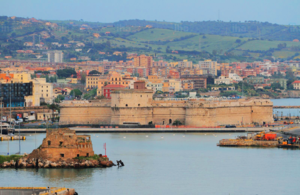
Civitavecchia est une ville italienne de la région du Latium, située dans la ville métropolitaine de Rome Capitale entre la mer Tyrrhénienne et les monts de la Tolfa.
Le phare de Civitavecchia est un phare actif situé au port de Civitavecchia, dans la région du Latium en Italie. Il est géré par la Marina Militare.